The Glebe Homestead

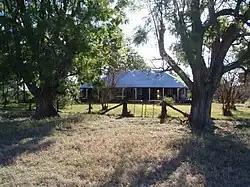
The Glebe Homestead, 2009

The Glebe Homestead is a heritage-listed homestead at Taroom-Cracow Road, Glebe near Taroom, Shire of Banana, Queensland, Australia. It was designed by Florence Mary Rigby and built . It is also known as Broadwater. It was added to the Queensland Heritage Register on 23 March 2007.